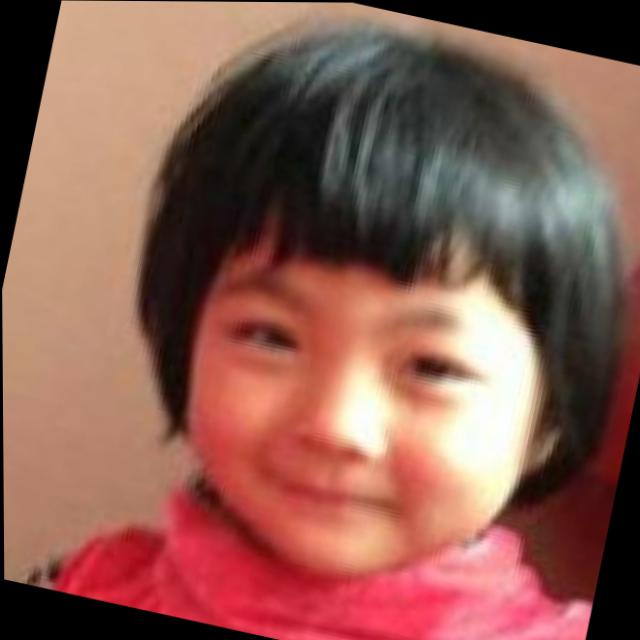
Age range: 0-12